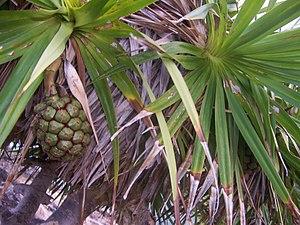
Vacoa parasol), endemic species of Rodrigues island